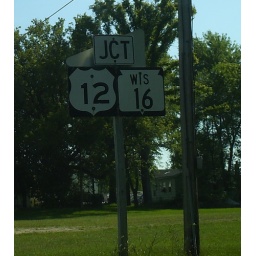
Part of a set of Wisconsin state highway 16 signs that replaced the US route 16 signs in the late 70's.Picture taken 8/24/2009